Love & Hip Hop: Atlanta season 6

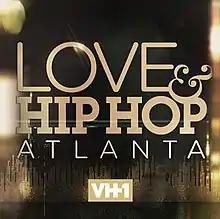
Cover used by the iTunes Store

The sixth season of the reality television series "" aired on VH1 from March 6, 2017 until July 17, 2017. The season was primarily filmed in Atlanta, Georgia. It is executively produced by Mona Scott-Young and Stephanie R. Gayle for Monami Entertainment, Toby Barraud, Stefan Springman, Mala Chapple, David DiGangi, Lashan Browning and Donna Edge-Rachell for Eastern TV, and Nina L. Diaz, Liz Fine and Vivian Gomez for VH1.